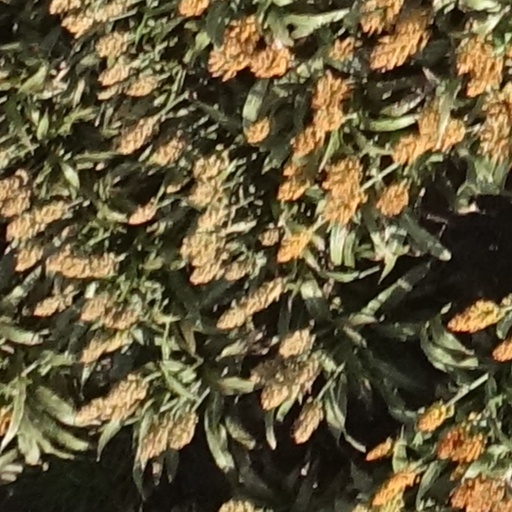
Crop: sorghum